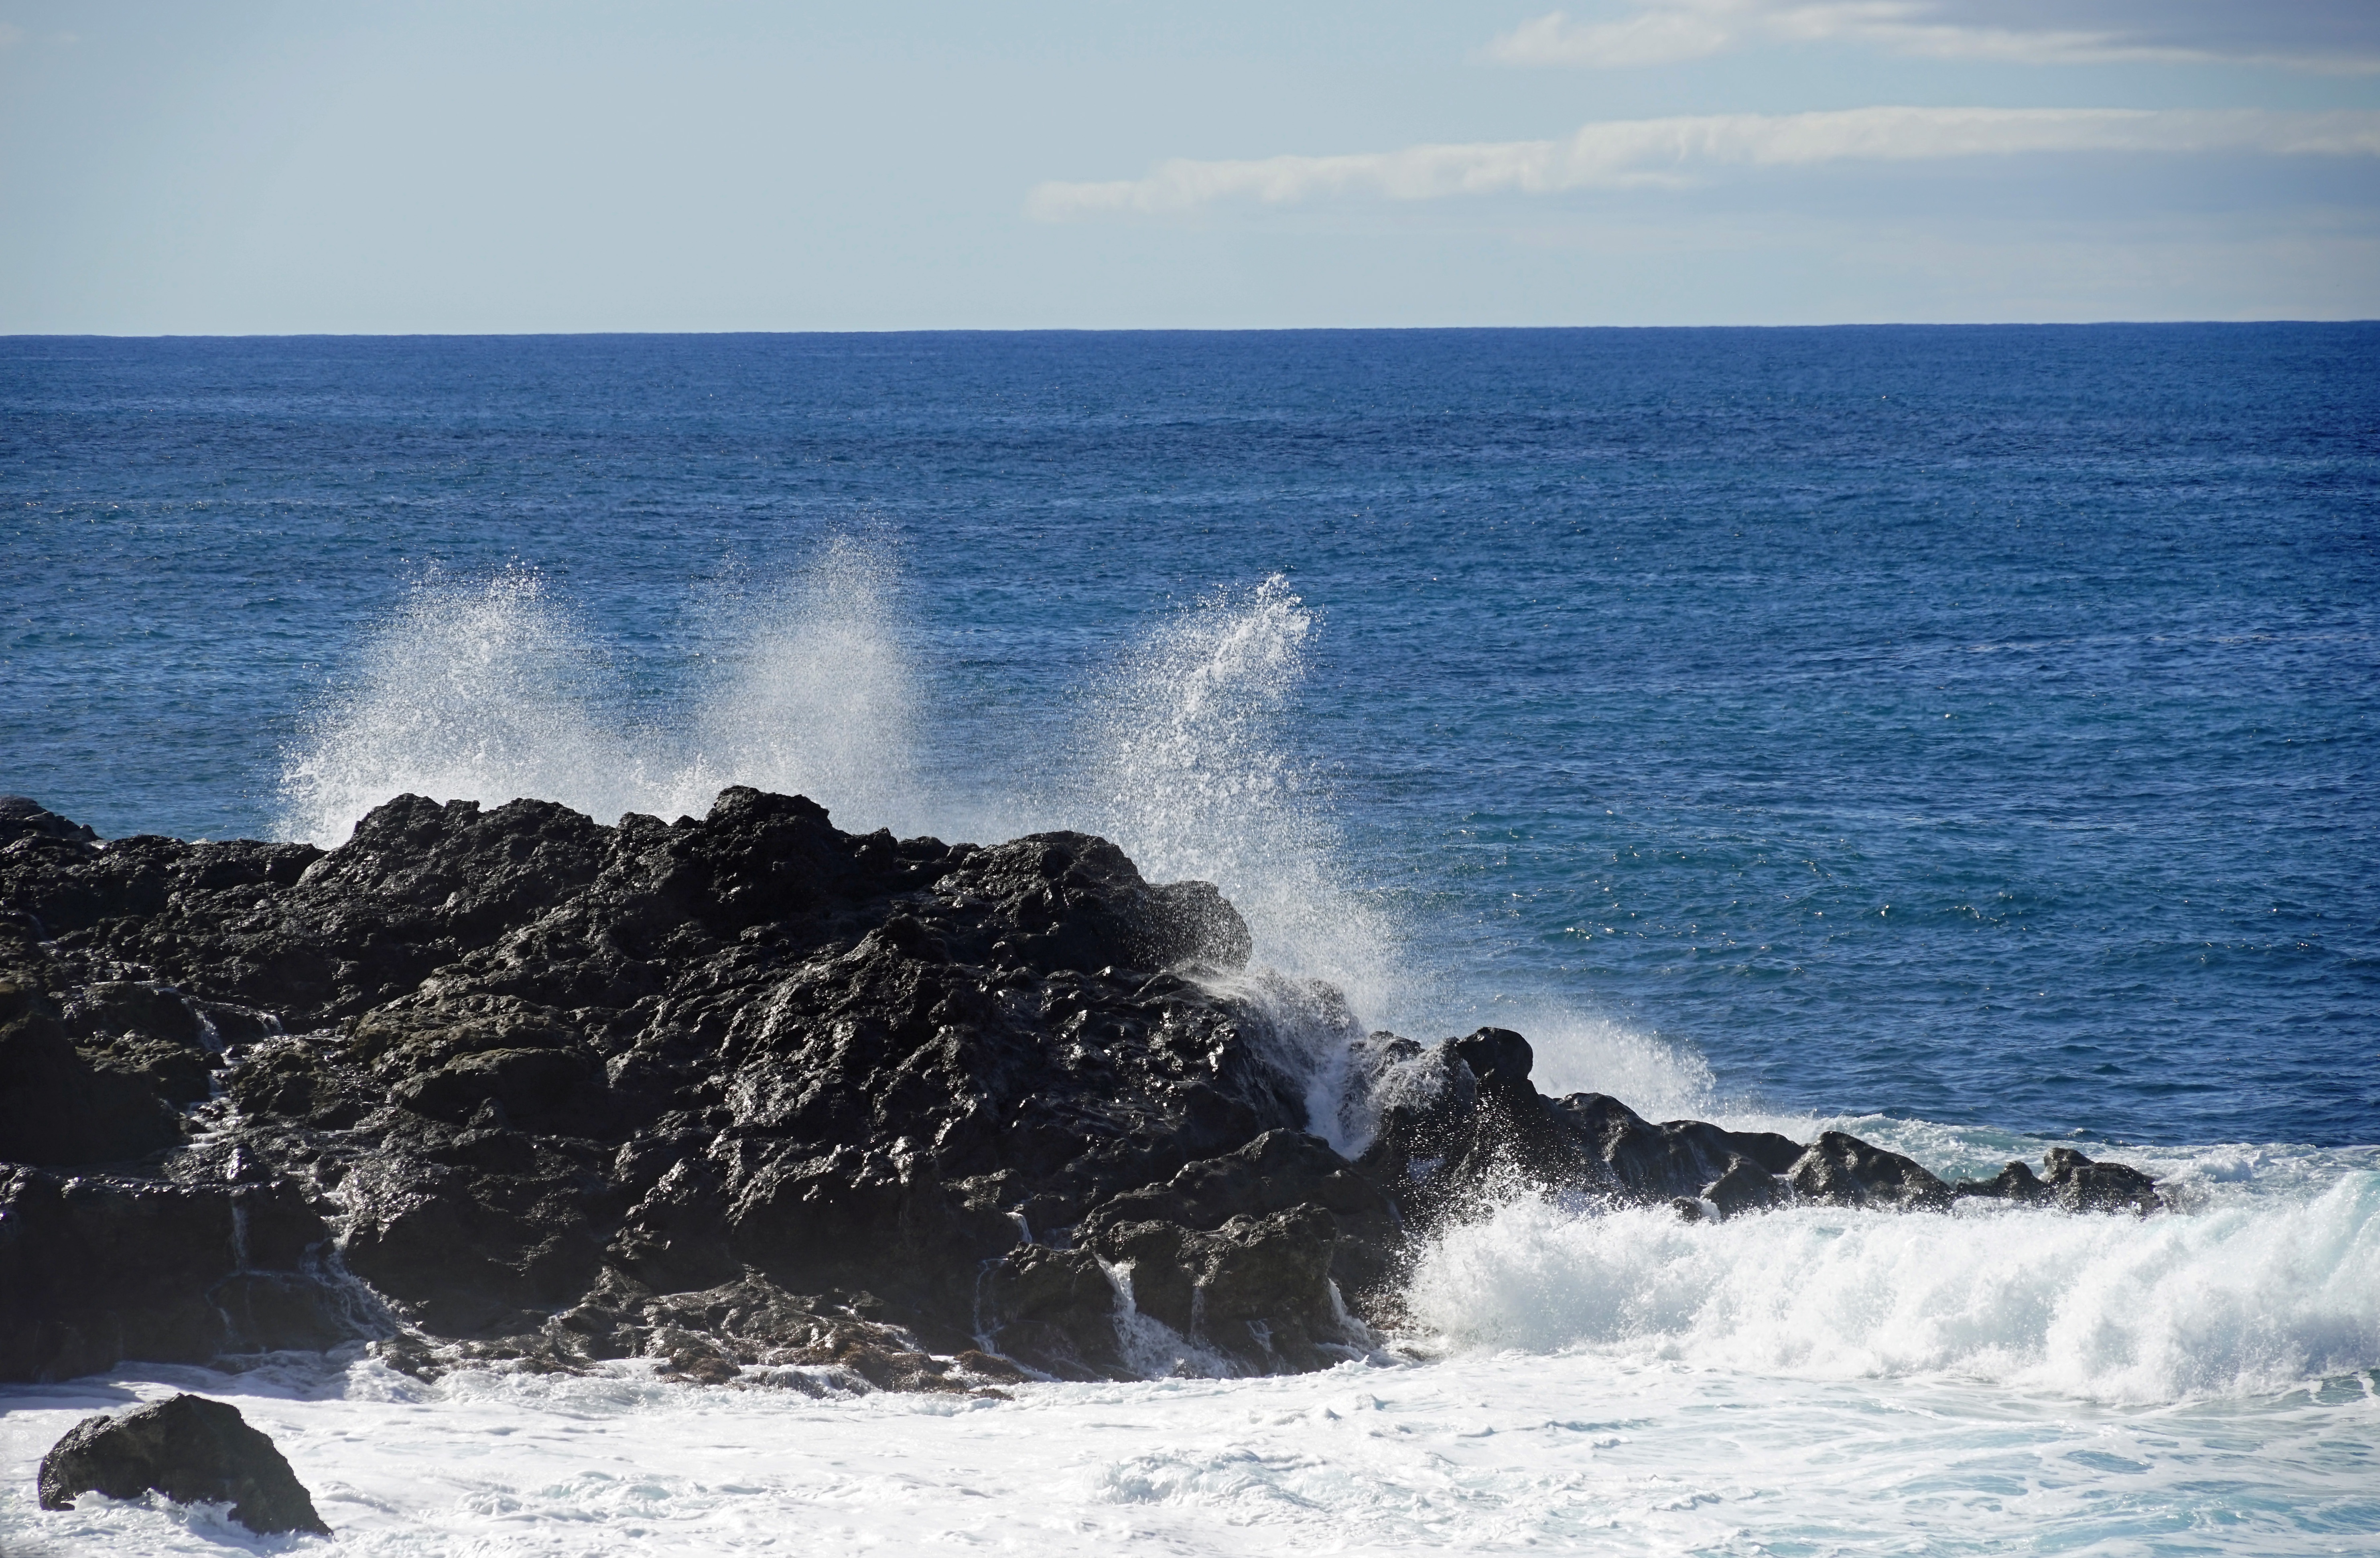
beach, sea, coast, water, ocean, horizon, shore, wave, surf, surfing, body of water, atlantic, rocky coast, breakwater, cape, lanzarote, ocean surf, el golfo, wind wave